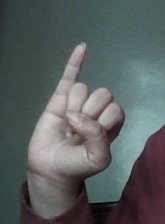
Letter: meem